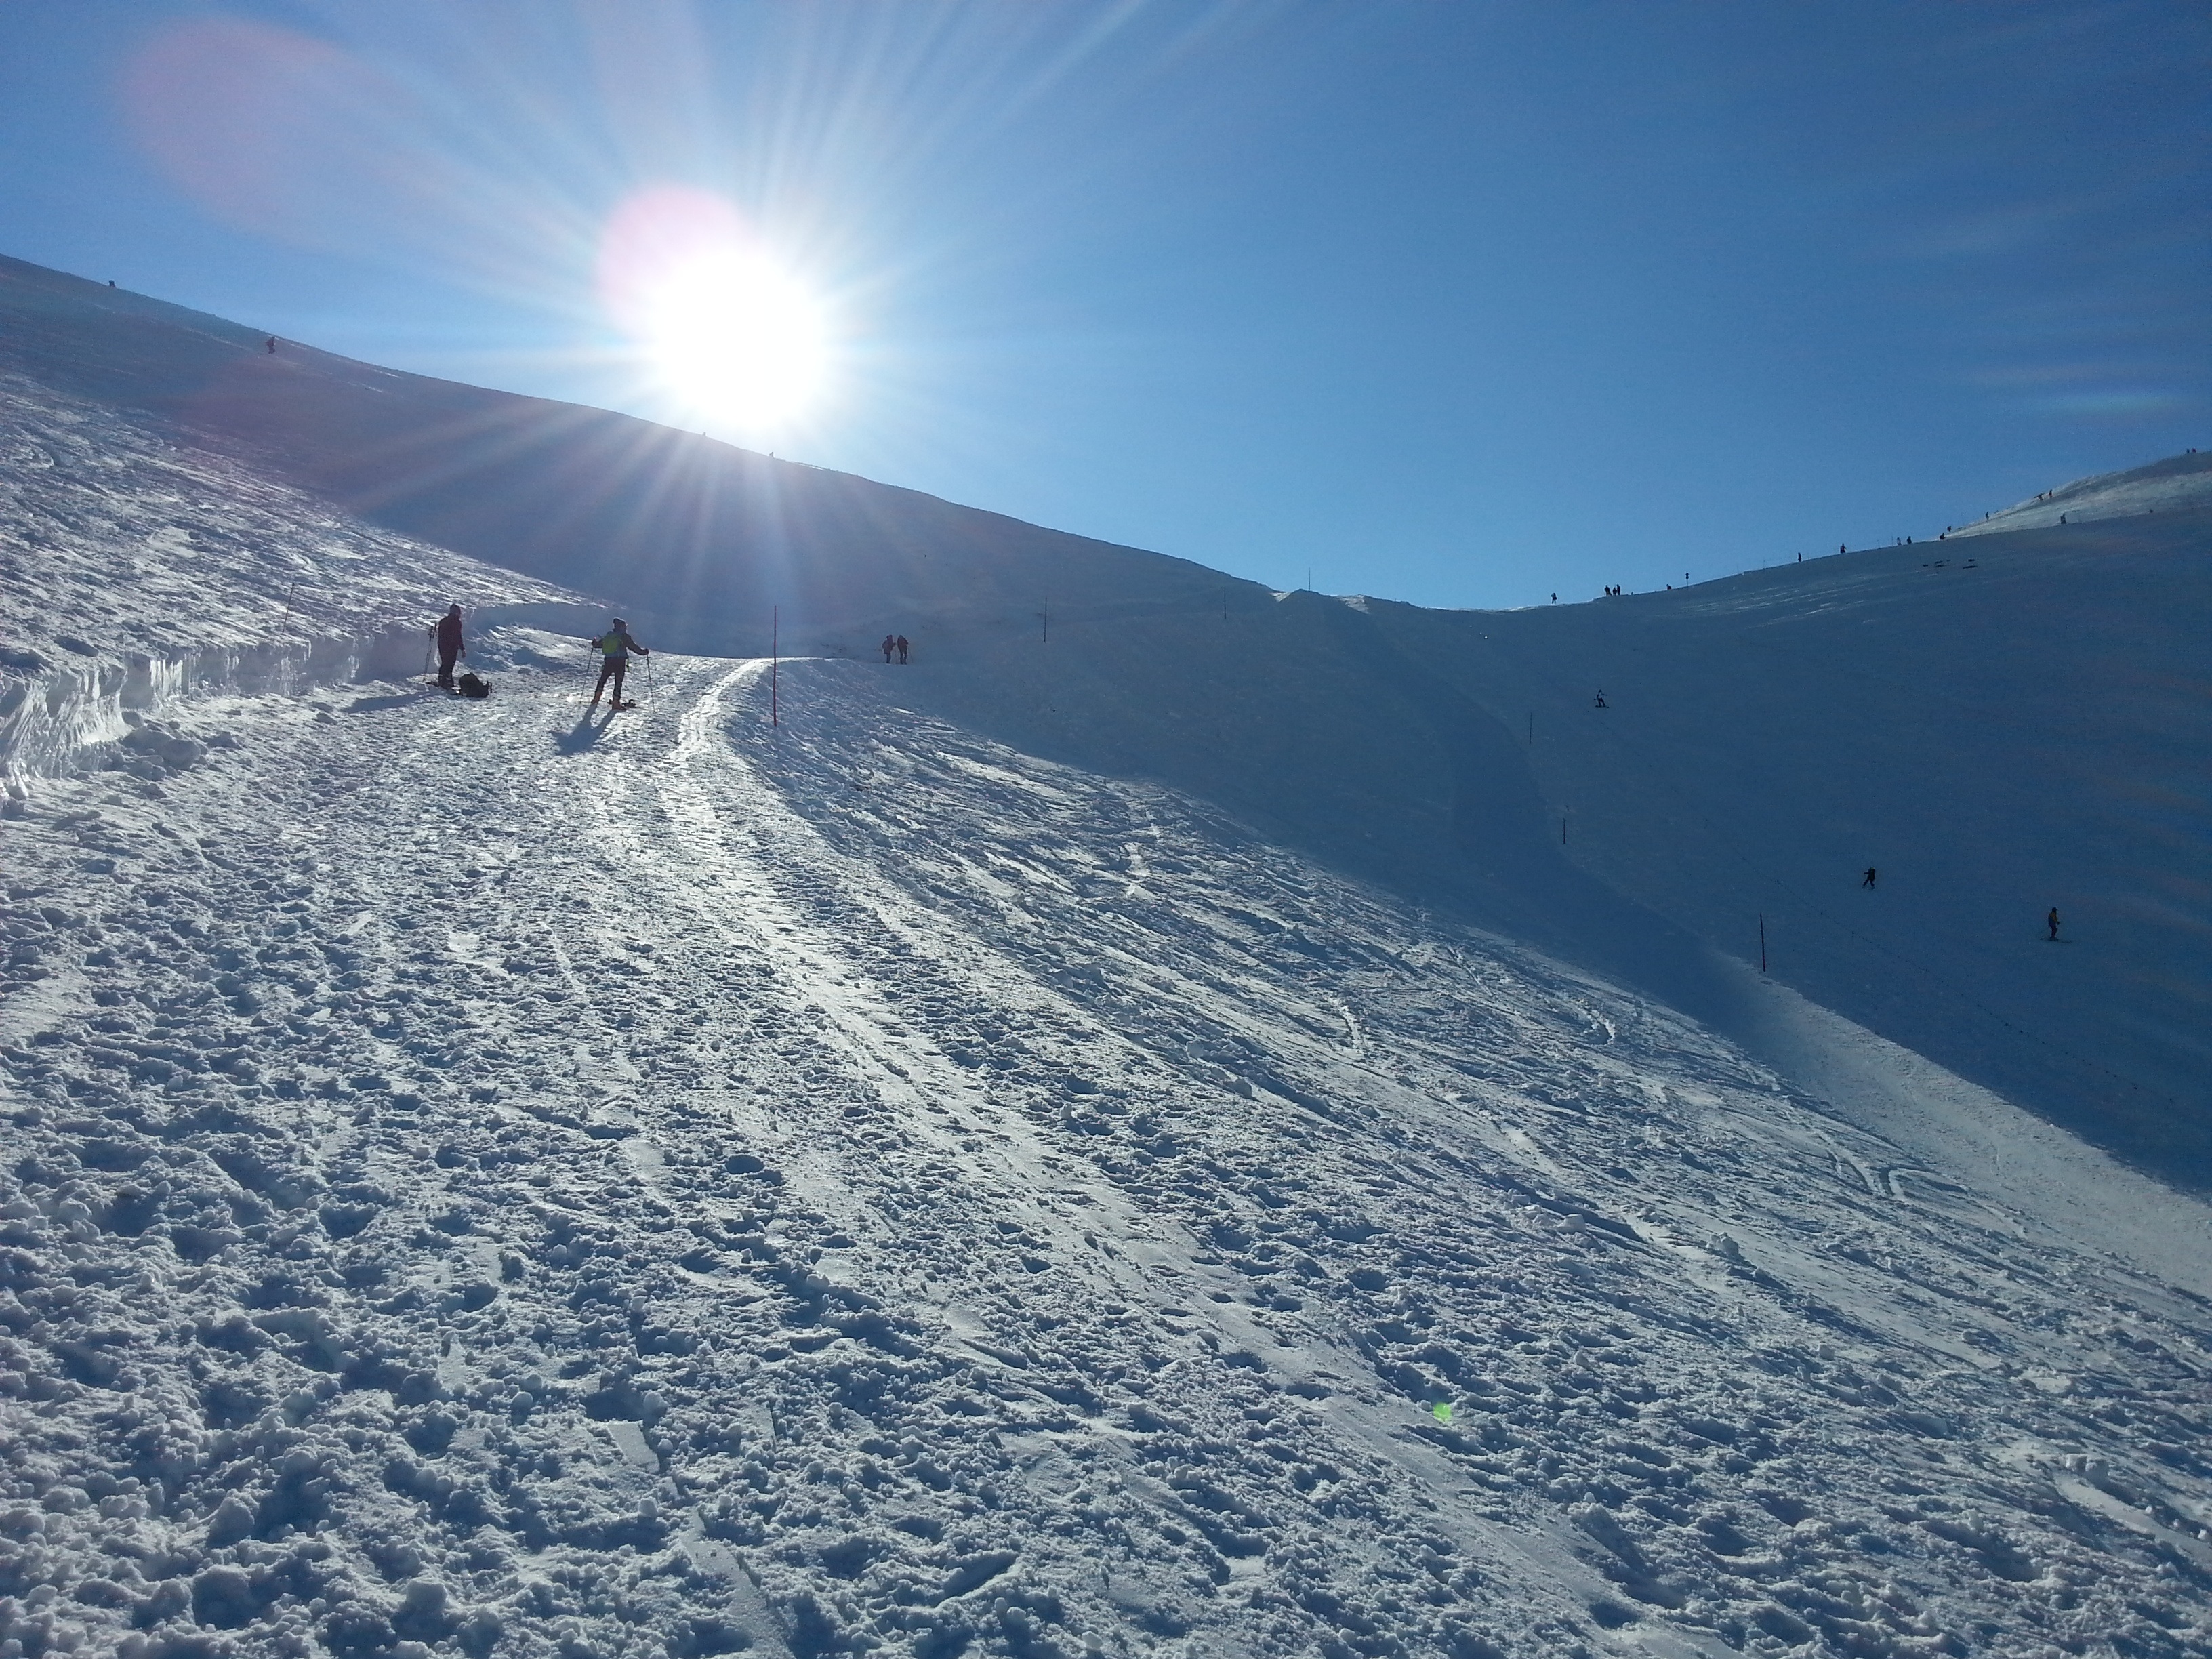
mountain, snow, winter, mountain range, weather, skiing, ridge, sports equipment, winter sport, sports, mountains, alps, ski, piste, tatry, kasprowy, ski touring, ski mountaineering, ski equipment, alpine skiing, mountainous landforms, geological phenomenon